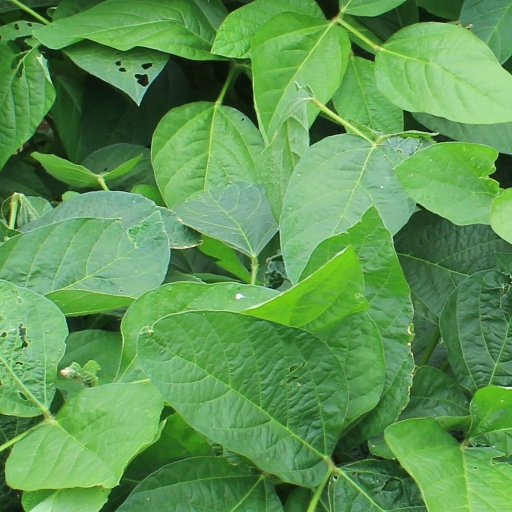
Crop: soybean